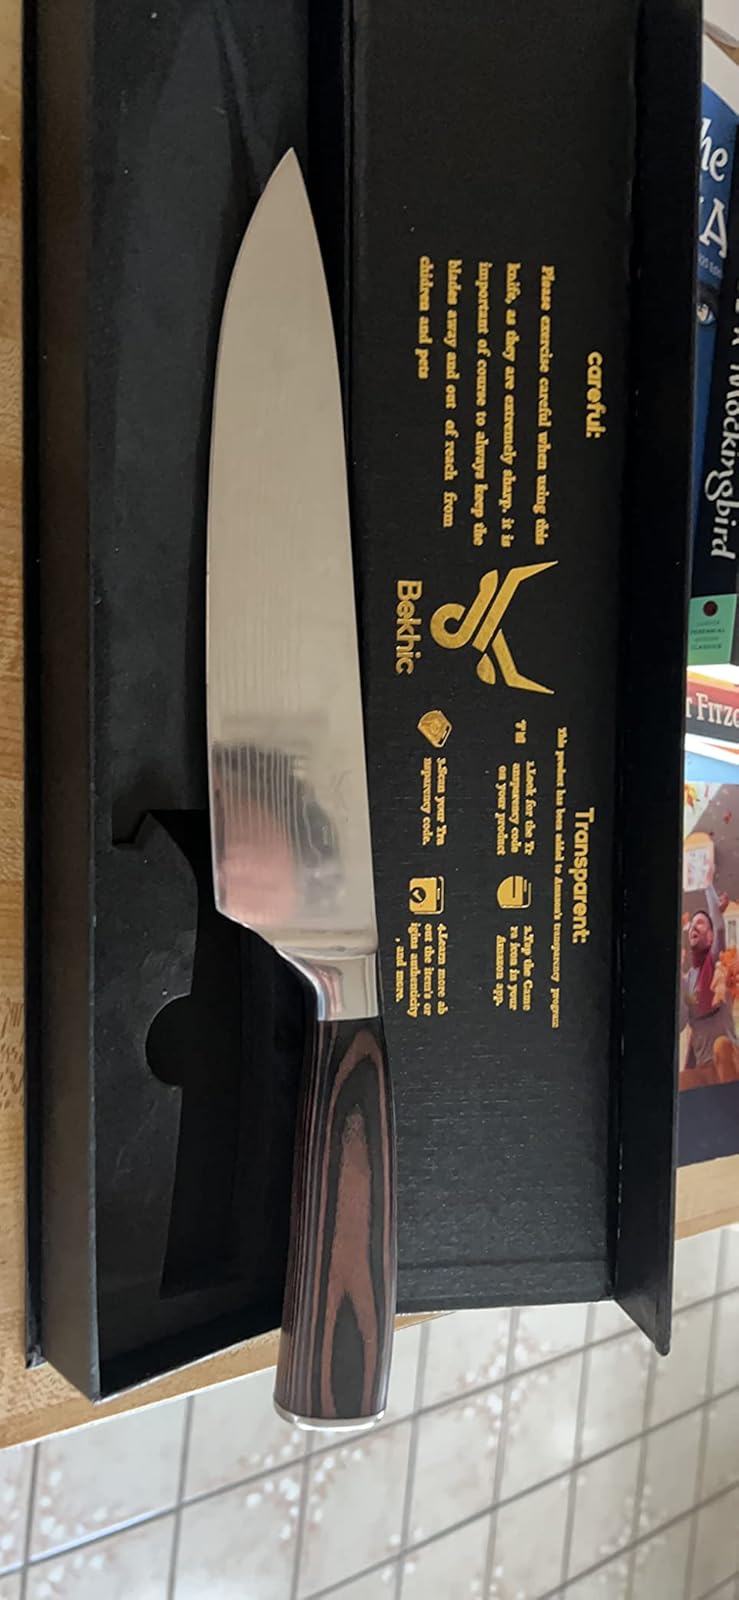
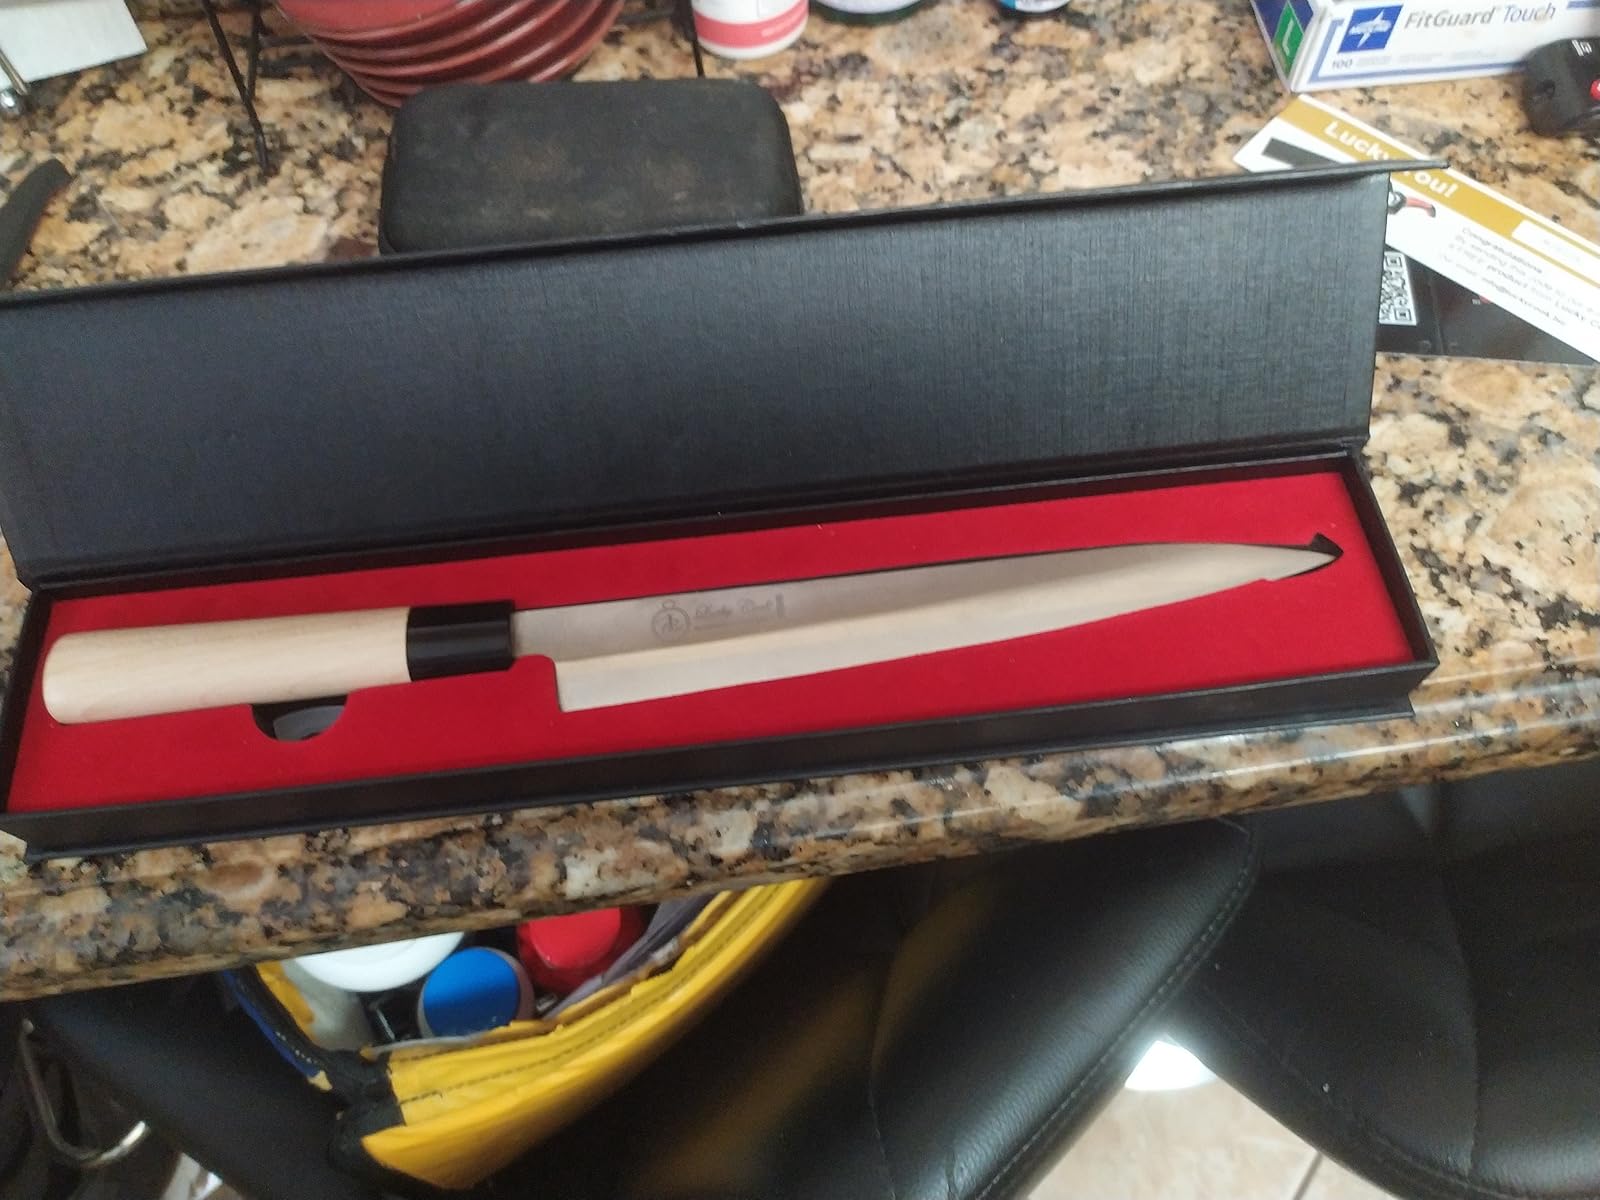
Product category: items_knife
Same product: no